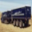
Label: truck